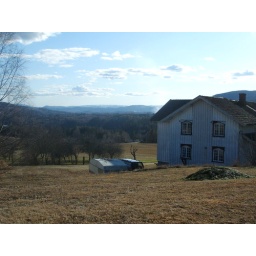
A little walk with Grandma on the hill above the farm house (Haugen)